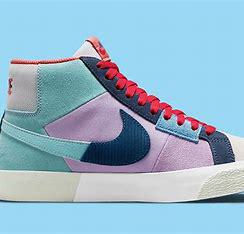
Brand: Nike
Model: Blazer SB